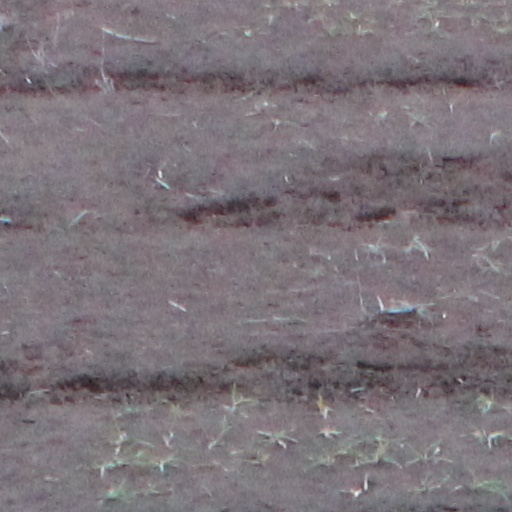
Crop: wheat